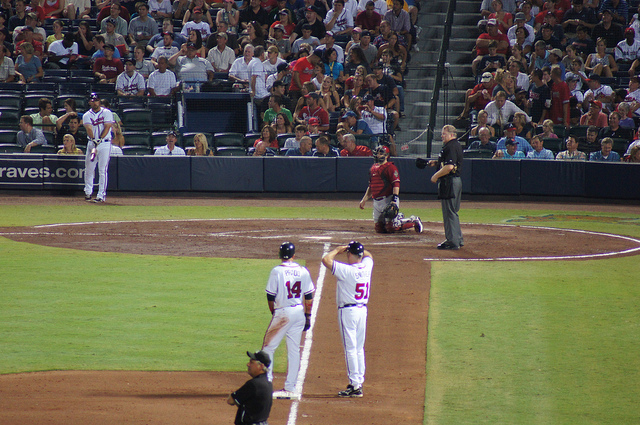
user: Given an image and a question. Answer the question in a short answer. Question: What channel is likely broadcasting this game? Short Answer:
assistant: espn